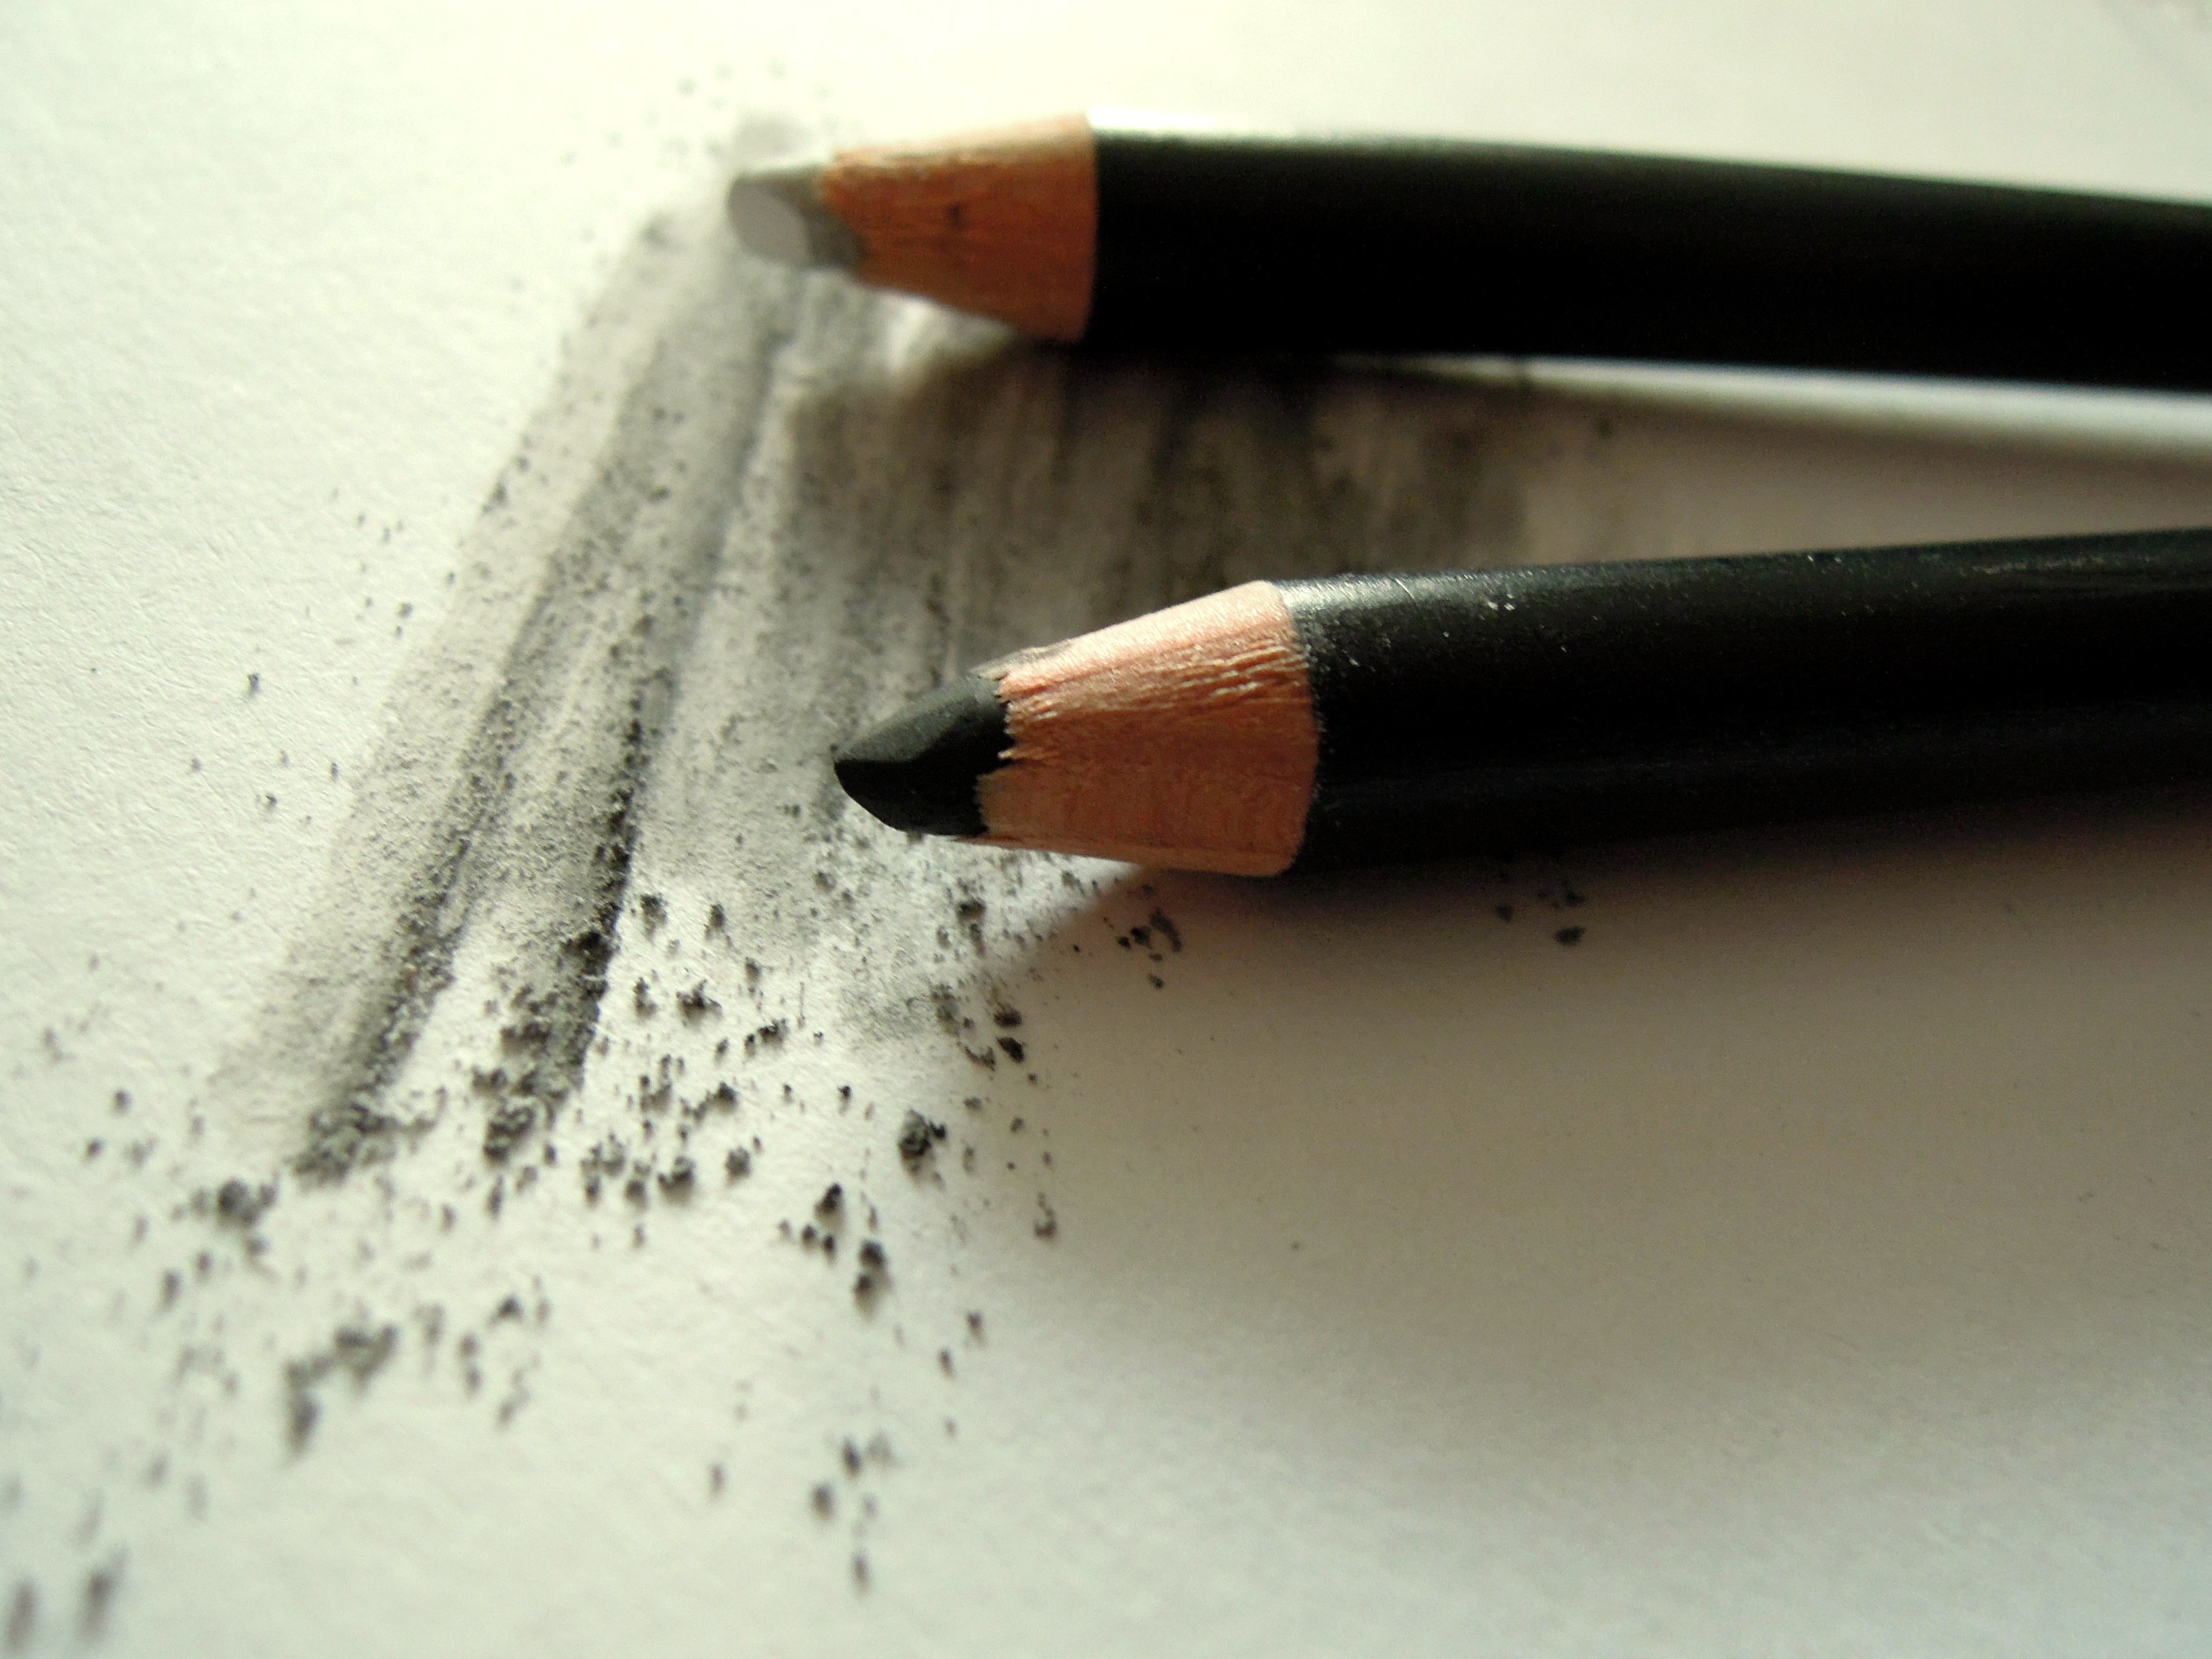
writing, hand, pencil, white, pen, black, paper, lip, eye, pens, draw, cosmetics, hobby, carbon